Lucas Museum of Narrative Art

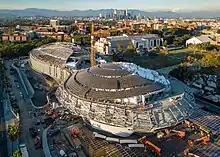
The museum under construction in 2022.

After unsuccessful negotiations in San Francisco and Chicago, in June 2016 museum officials announced that they were considering Los Angeles. George Lucas announced on January 10, 2017, that the museum would be built in Exposition Park in Los Angeles, California, citing the proximity of University of Southern California, his alma mater, the Los Angeles Memorial Coliseum, BMO Stadium, other museums, and local schools in the South Los Angeles region.